Lucile Blanch

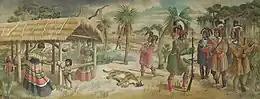
"Osceola Holding Informal Court with His Chiefs" (1938), Section of Painting and Sculpture mural for the post office in Fort Pierce, Florida

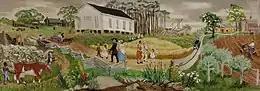
Study for "Rural Mississippi from Early Days to Present" (1941), mural for the post office at Tylertown, Mississippi

After moving to Woodstock, New York, Blanch began exhibiting work in local group shows as well as with the New York Society of Women Artists and the Whitney Studio Club. As she and husband Arnold were building their reputation as Woodstock artists, they supported themselves by selling tapestries they wove, as well as running a small cafeteria. They eventually would become key figures in the revitalization of the Woodstock art colony.